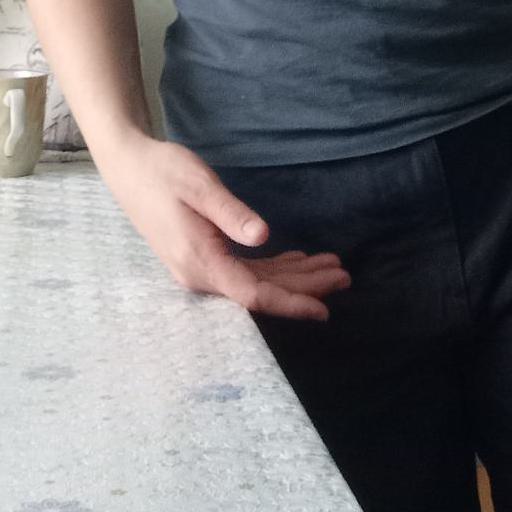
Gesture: no_gesture